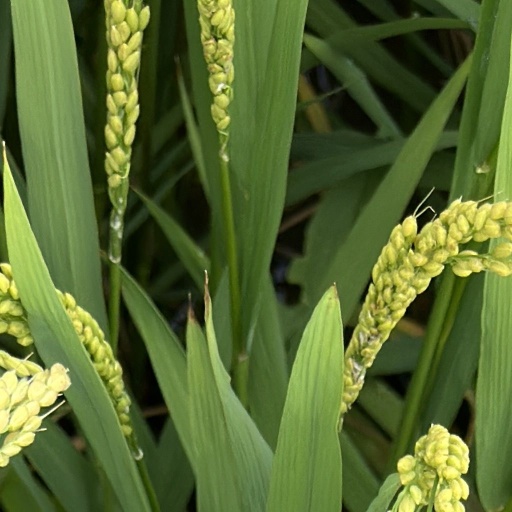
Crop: rice